Fuling North railway station

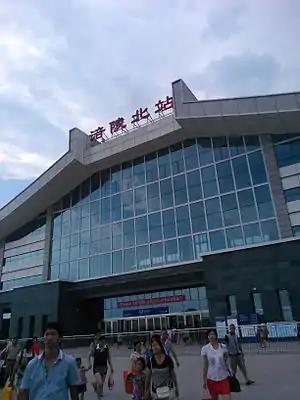

Fuling North railway station is a railway station located in Fuling District, Chongqing, People's Republic of China, on the Yuli Railway which operated by China Railway Corporation. It opened in 2013.